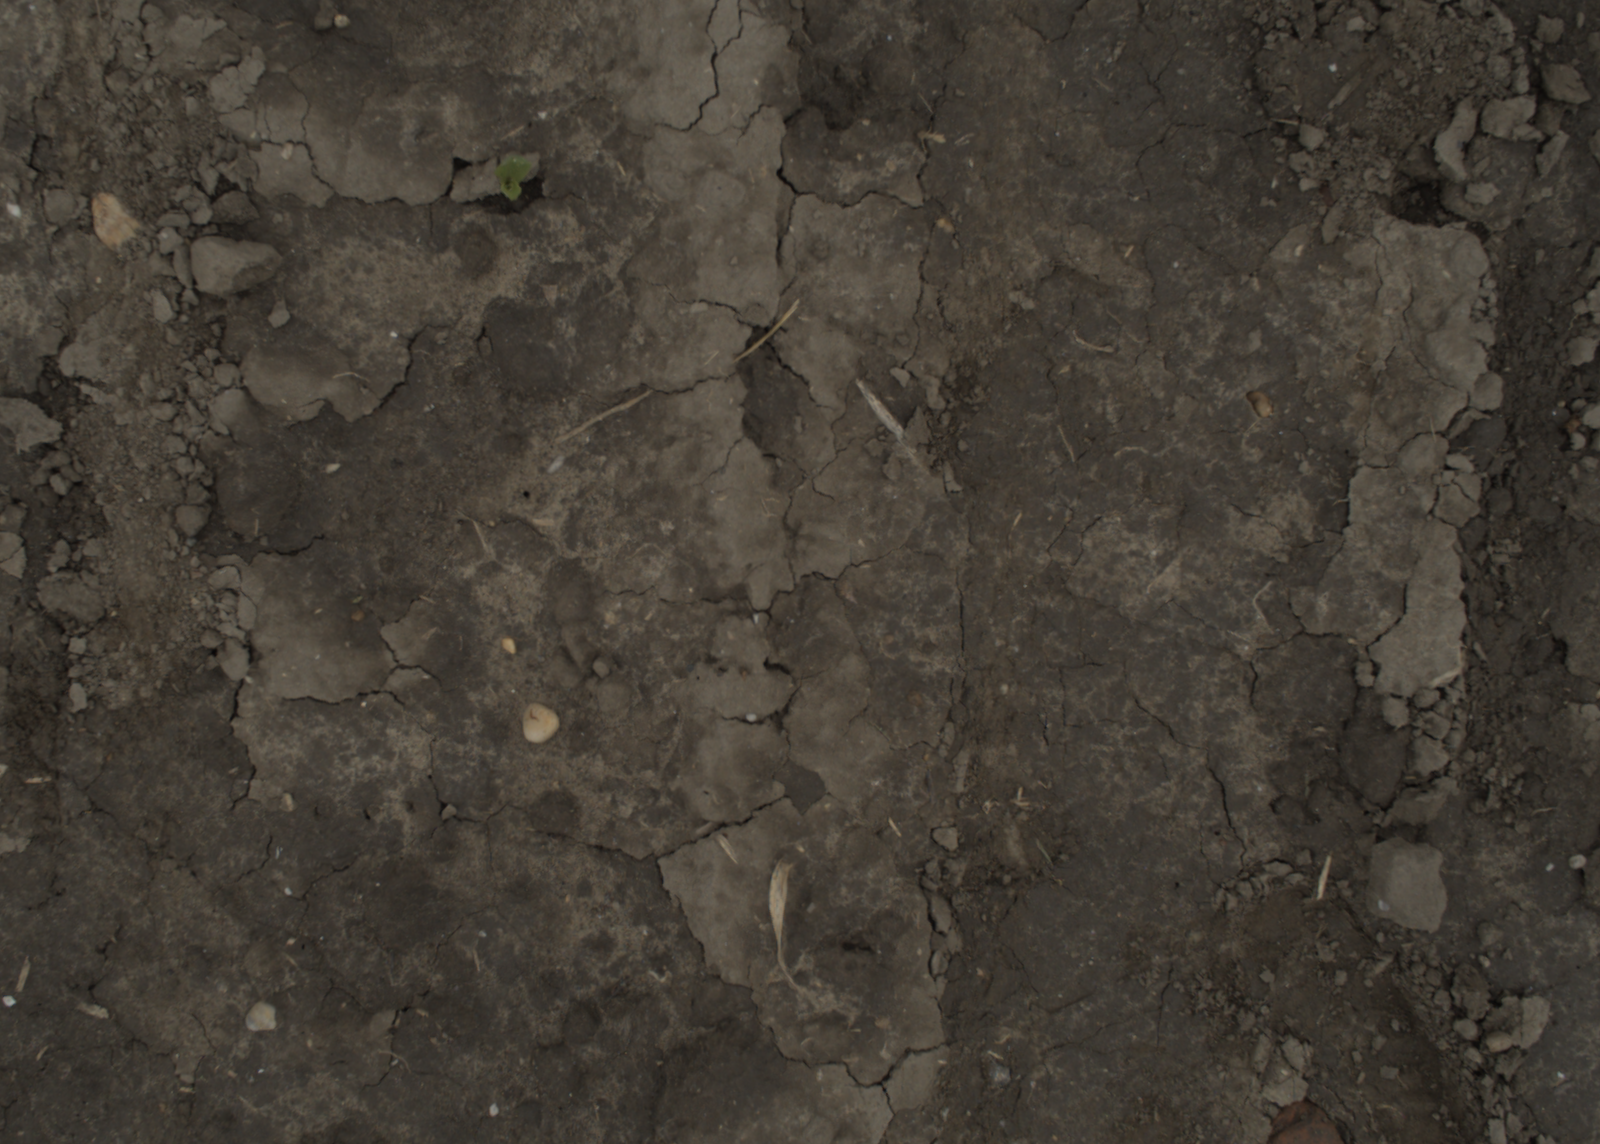
Capture date: 29.09.2021 14:00:27
Weather: cloudy
Wind: medium
Seeding date: 02.09.2021
Plant canopy height (mm): 954